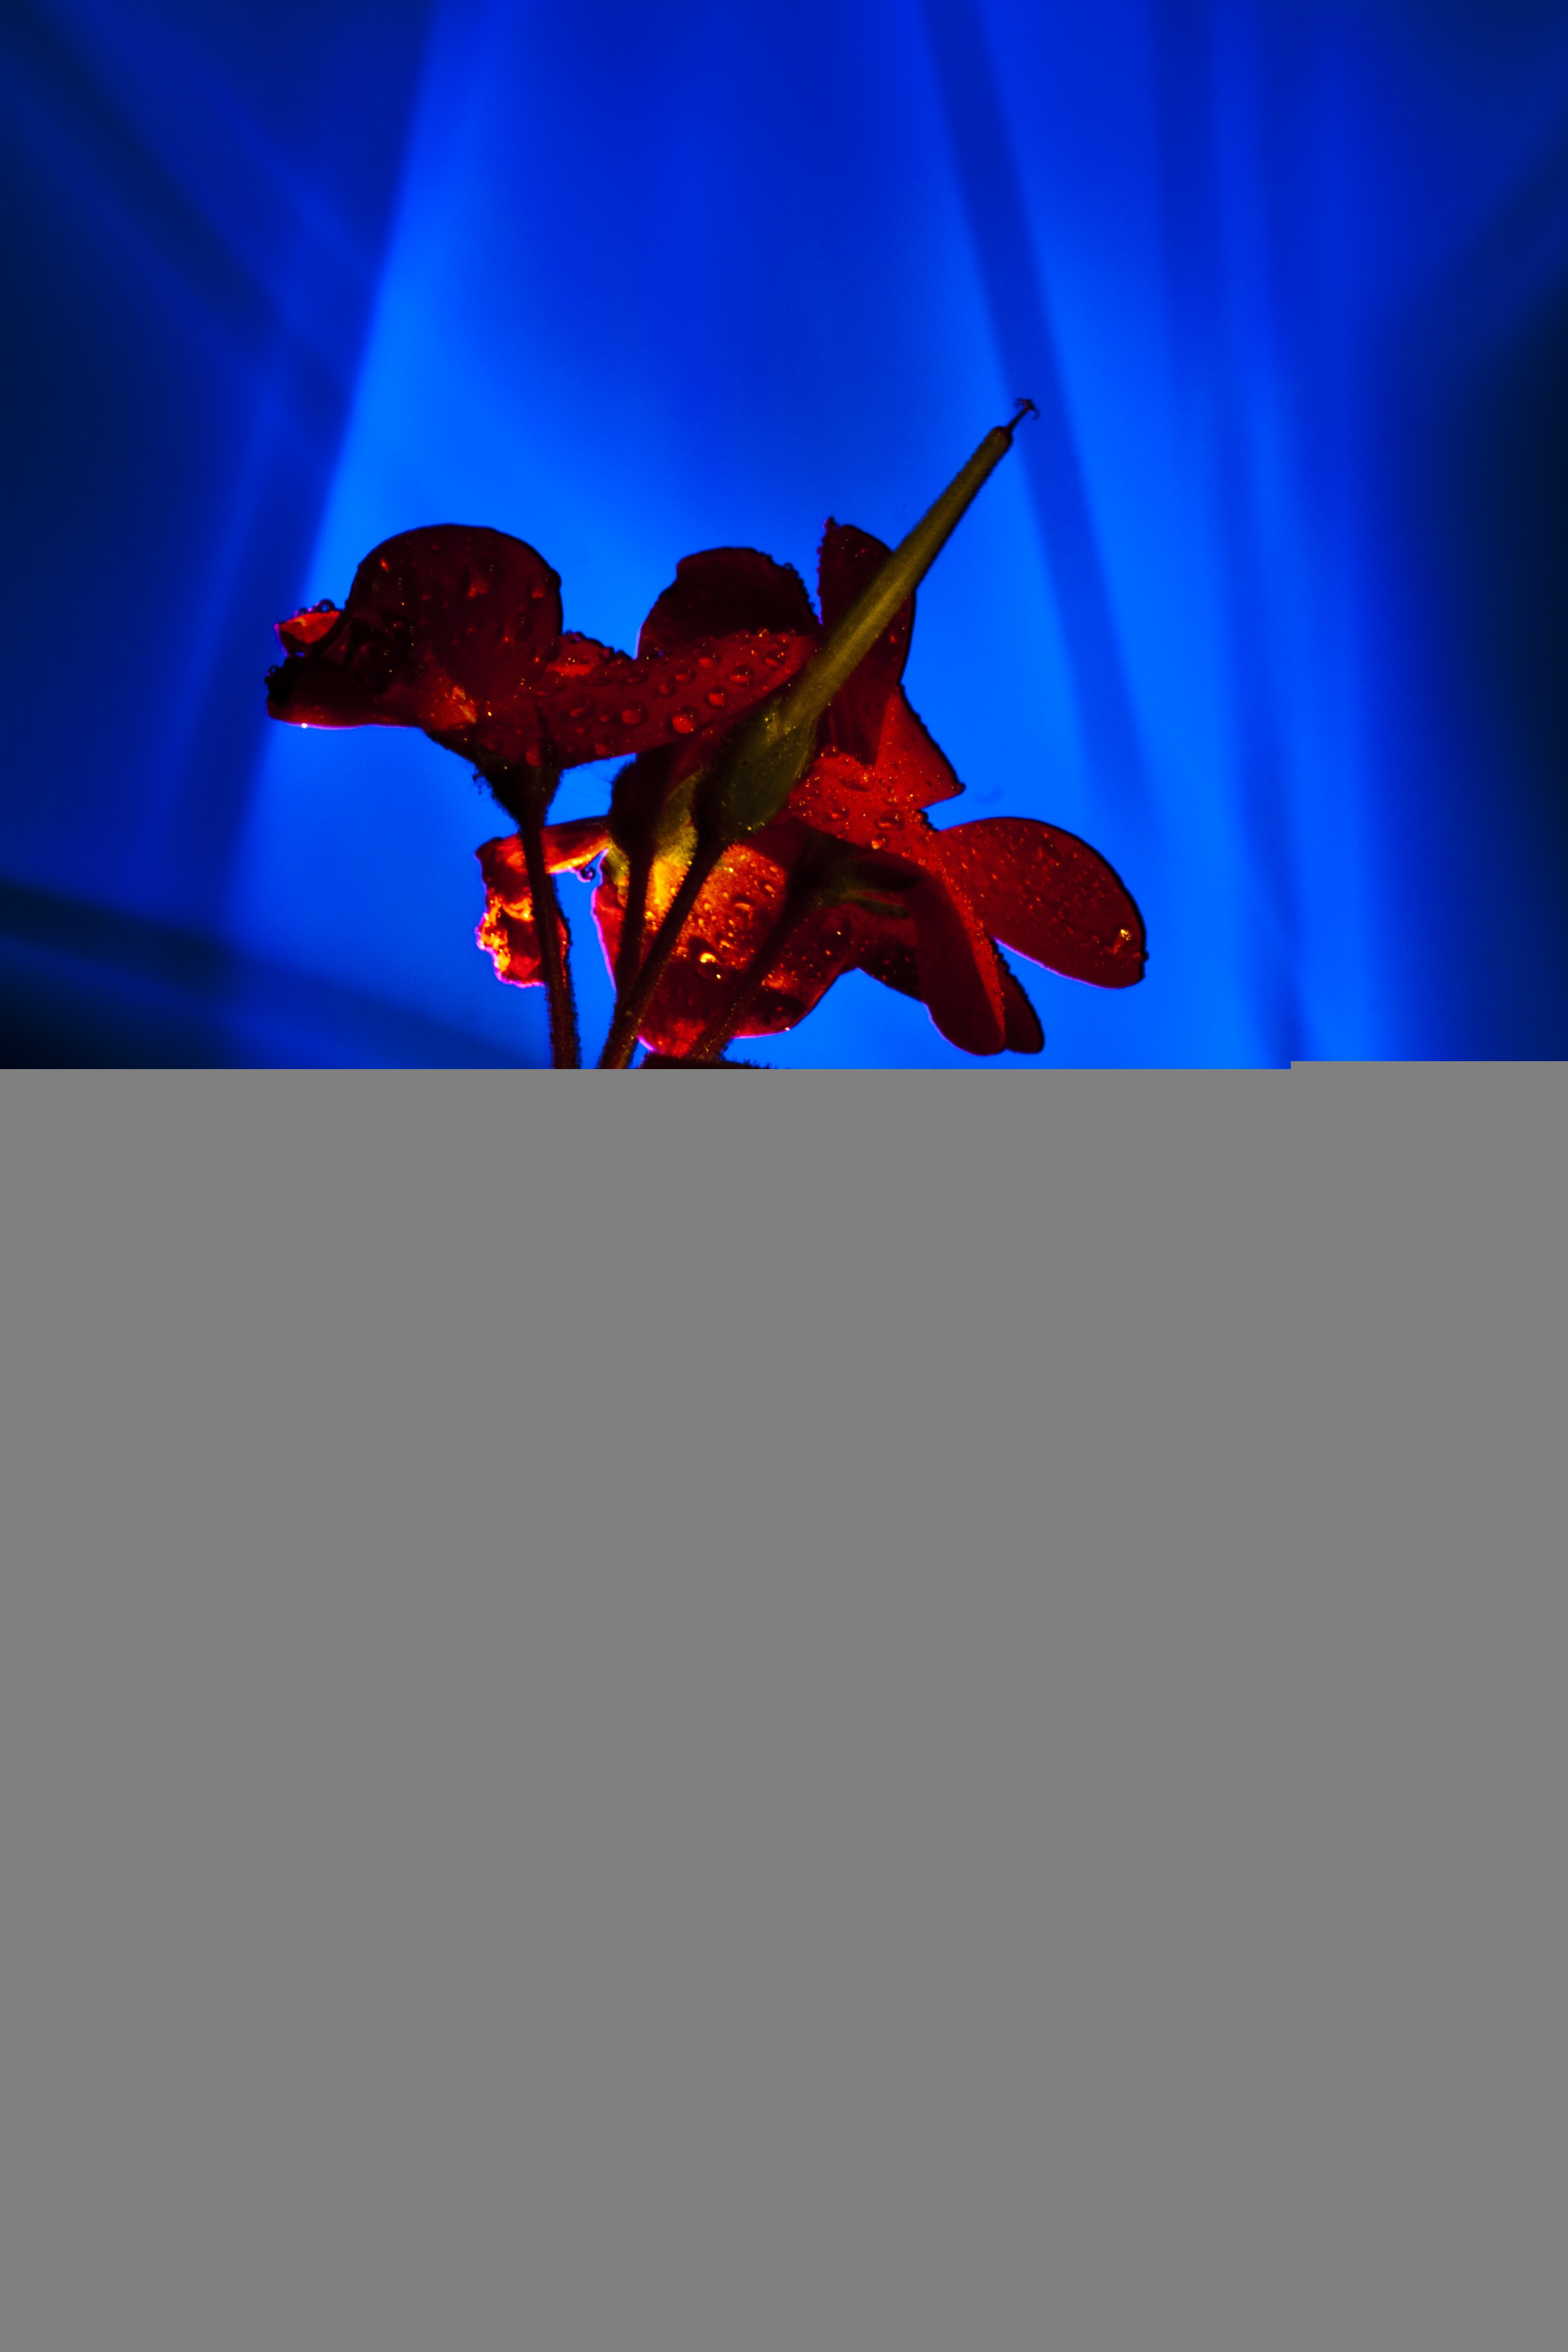
light, flower, color, blue, light painting, geranium, screenshot, computer wallpaper, light coloring